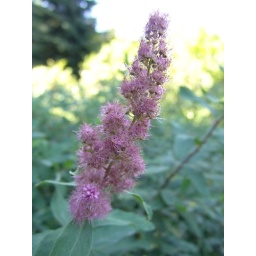
Hike to and/or around mirror lake